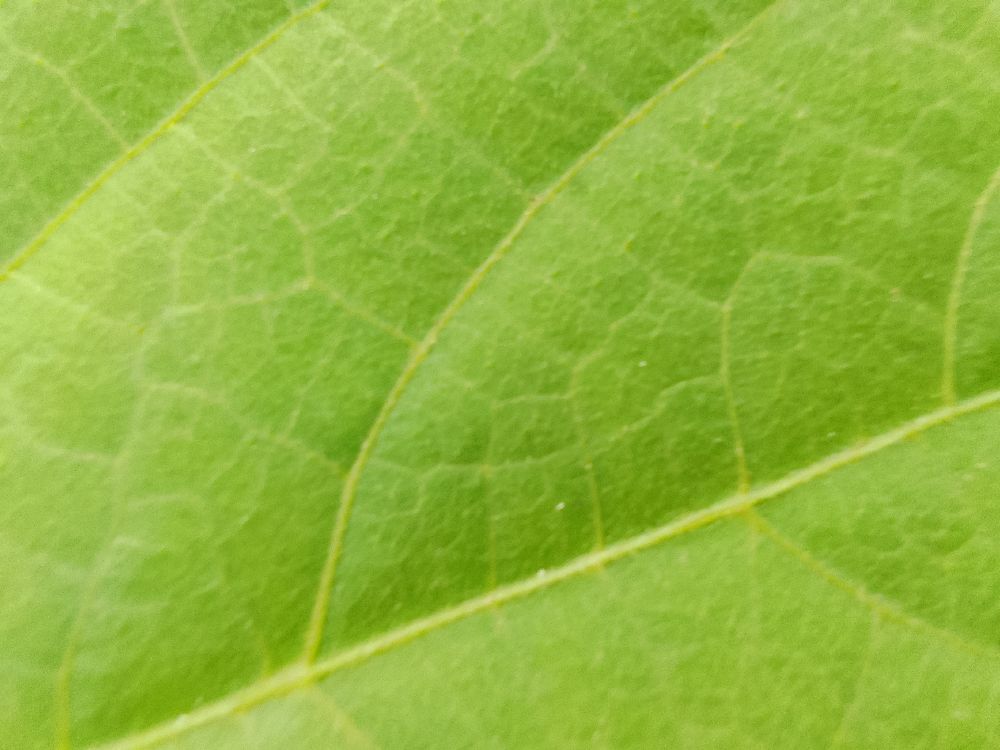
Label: healthy